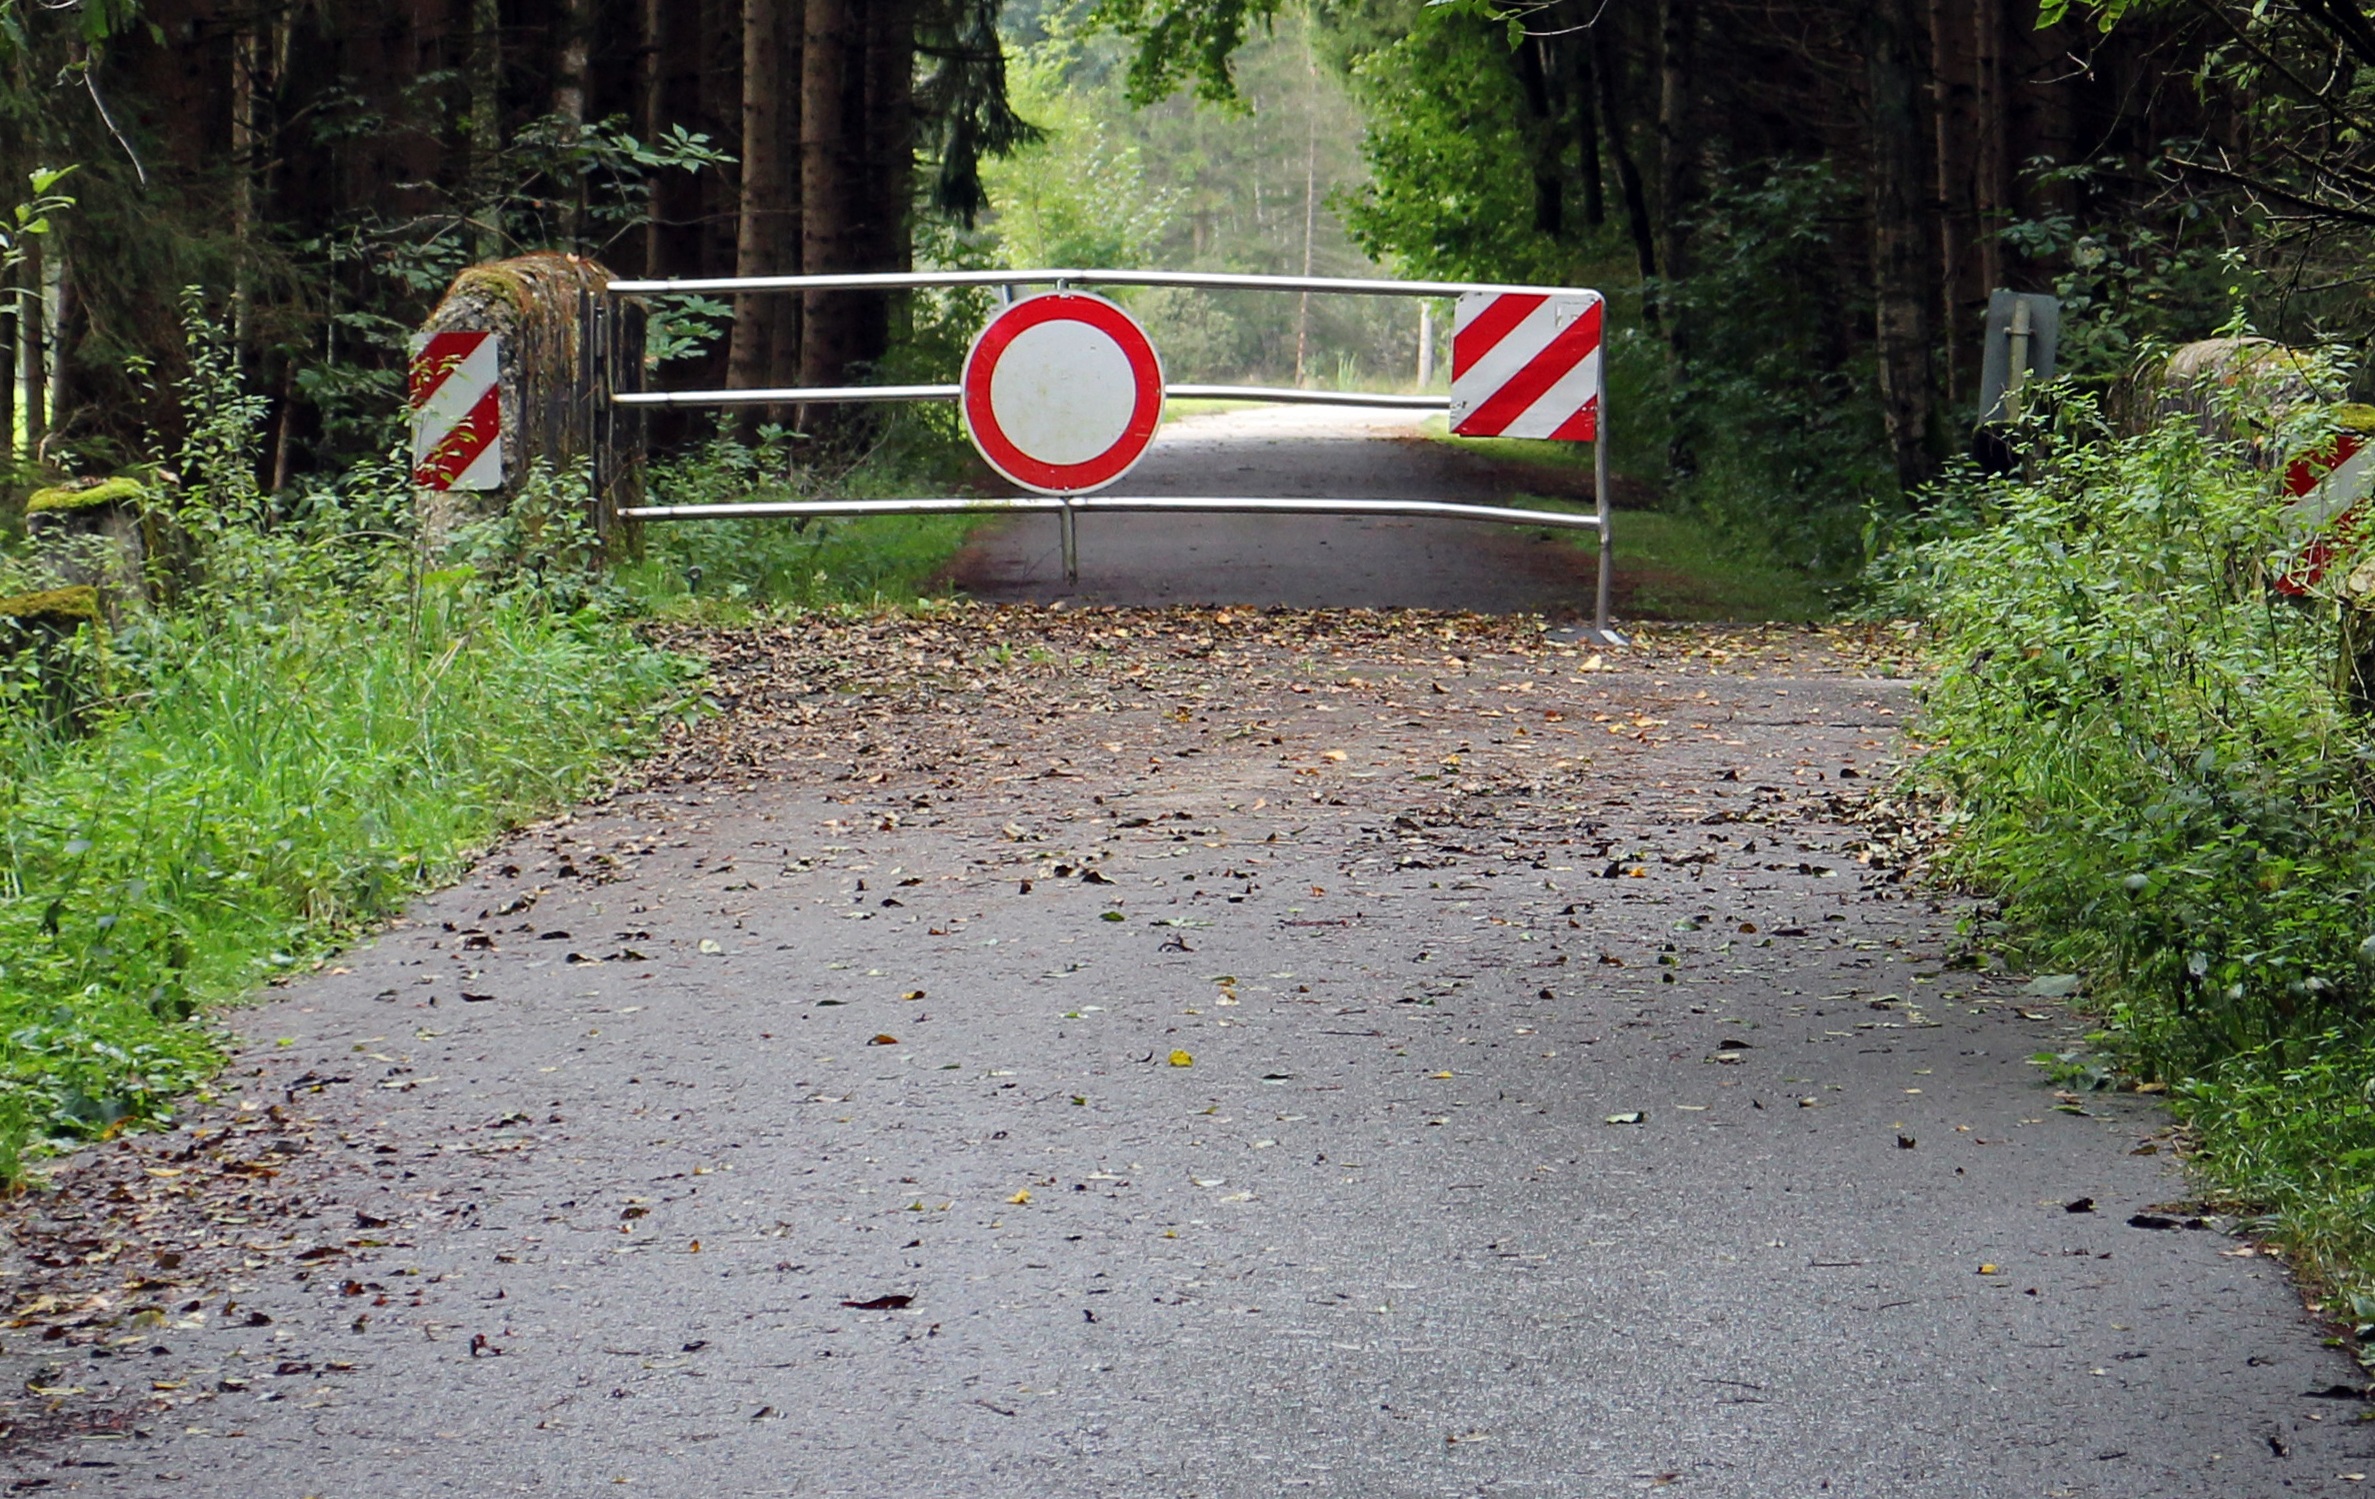
road, trail, traffic, sidewalk, asphalt, street sign, lane, note, infrastructure, shield, barrier, yard, end, directory, away, traffic sign, ban, road surface